Question: Please indicate a possible affordance area of the frisbee that can be used for holding
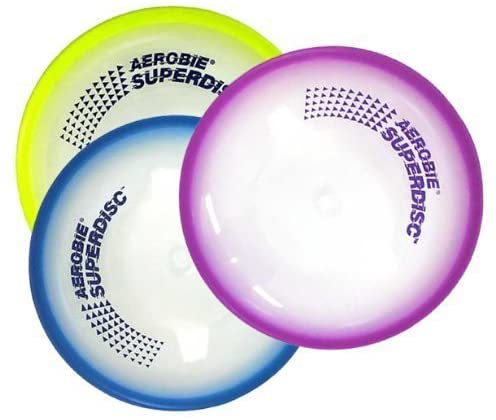
Answer: [184, 45, 480, 350]